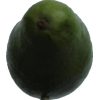
Label: green_avocado